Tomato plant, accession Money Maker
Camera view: horizontal (90 deg, fisheye); turntable rotation: 0 degrees
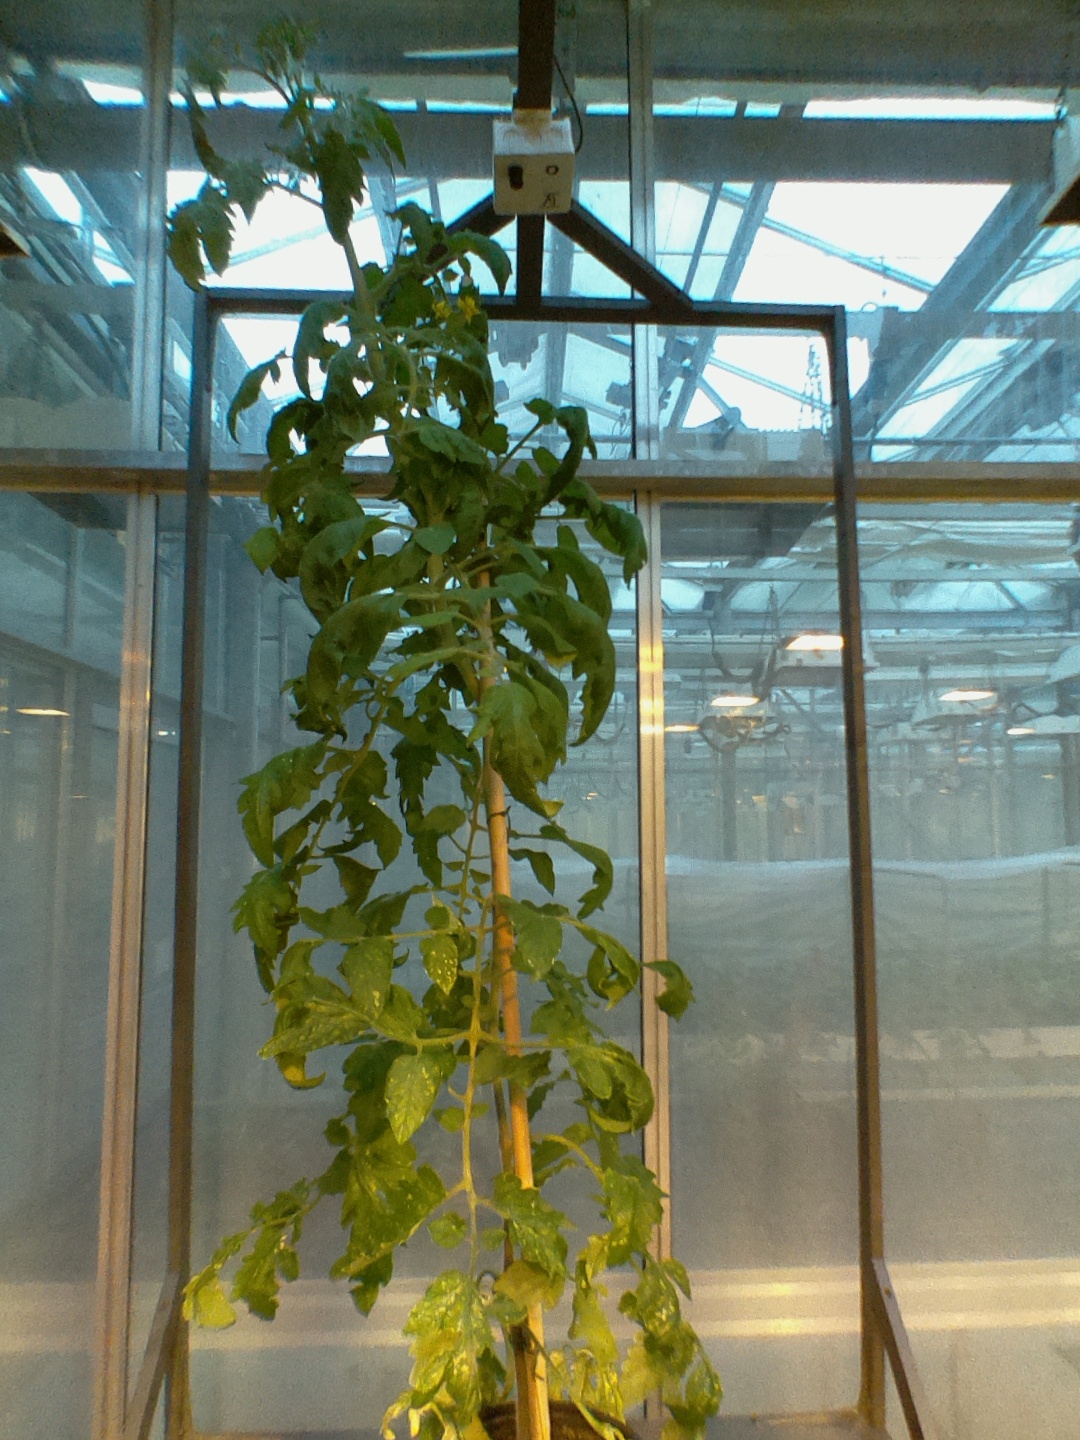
BBCH growth stage 67: Full flowering, 70%-80% of flowers open, more petals falling